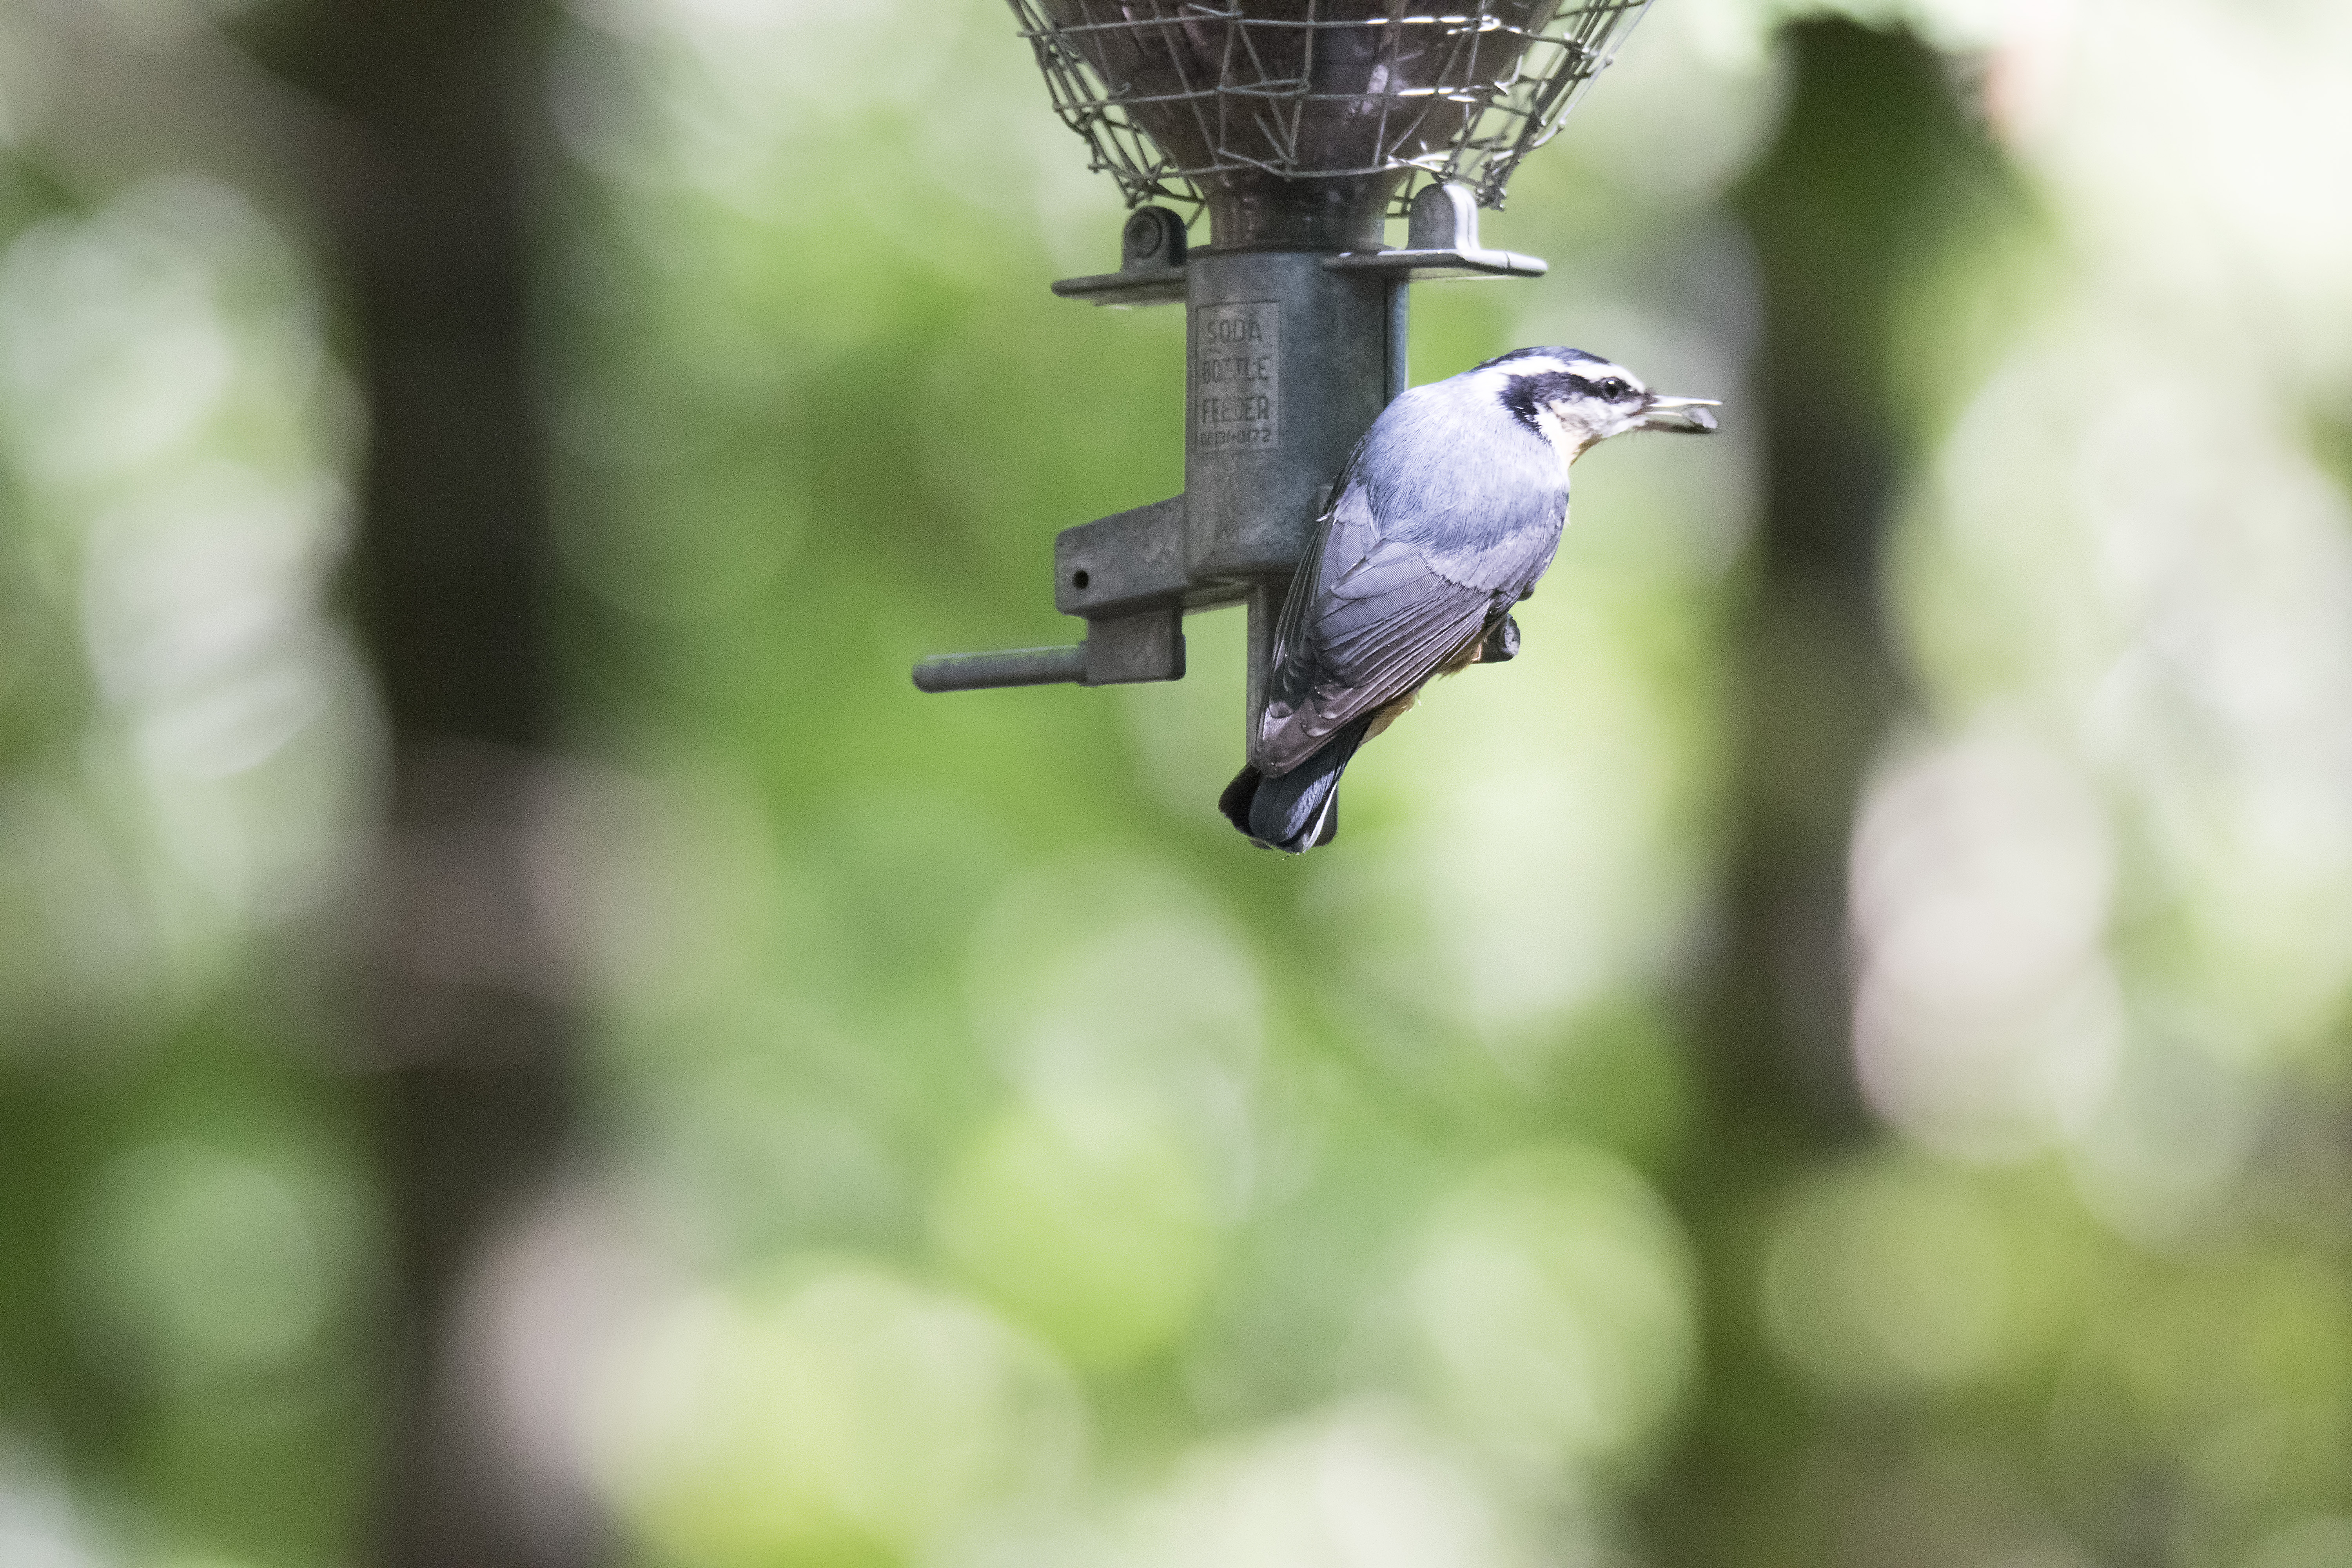
nature, branch, bird, wildlife, green, red, beak, hummingbird, fauna, jay, canada, a, vertebrate, quebec, bluebird, sherbrooke, oiseau, sittelle, poitrine, rousse, breasted, nuthatch, perching bird